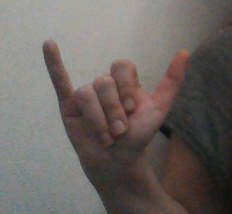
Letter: ya